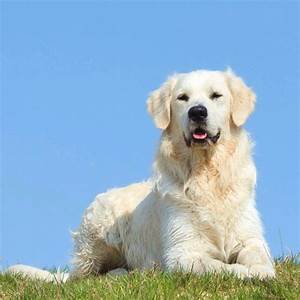
Label: cane